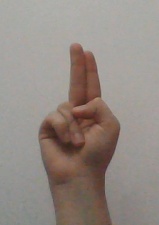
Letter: taa